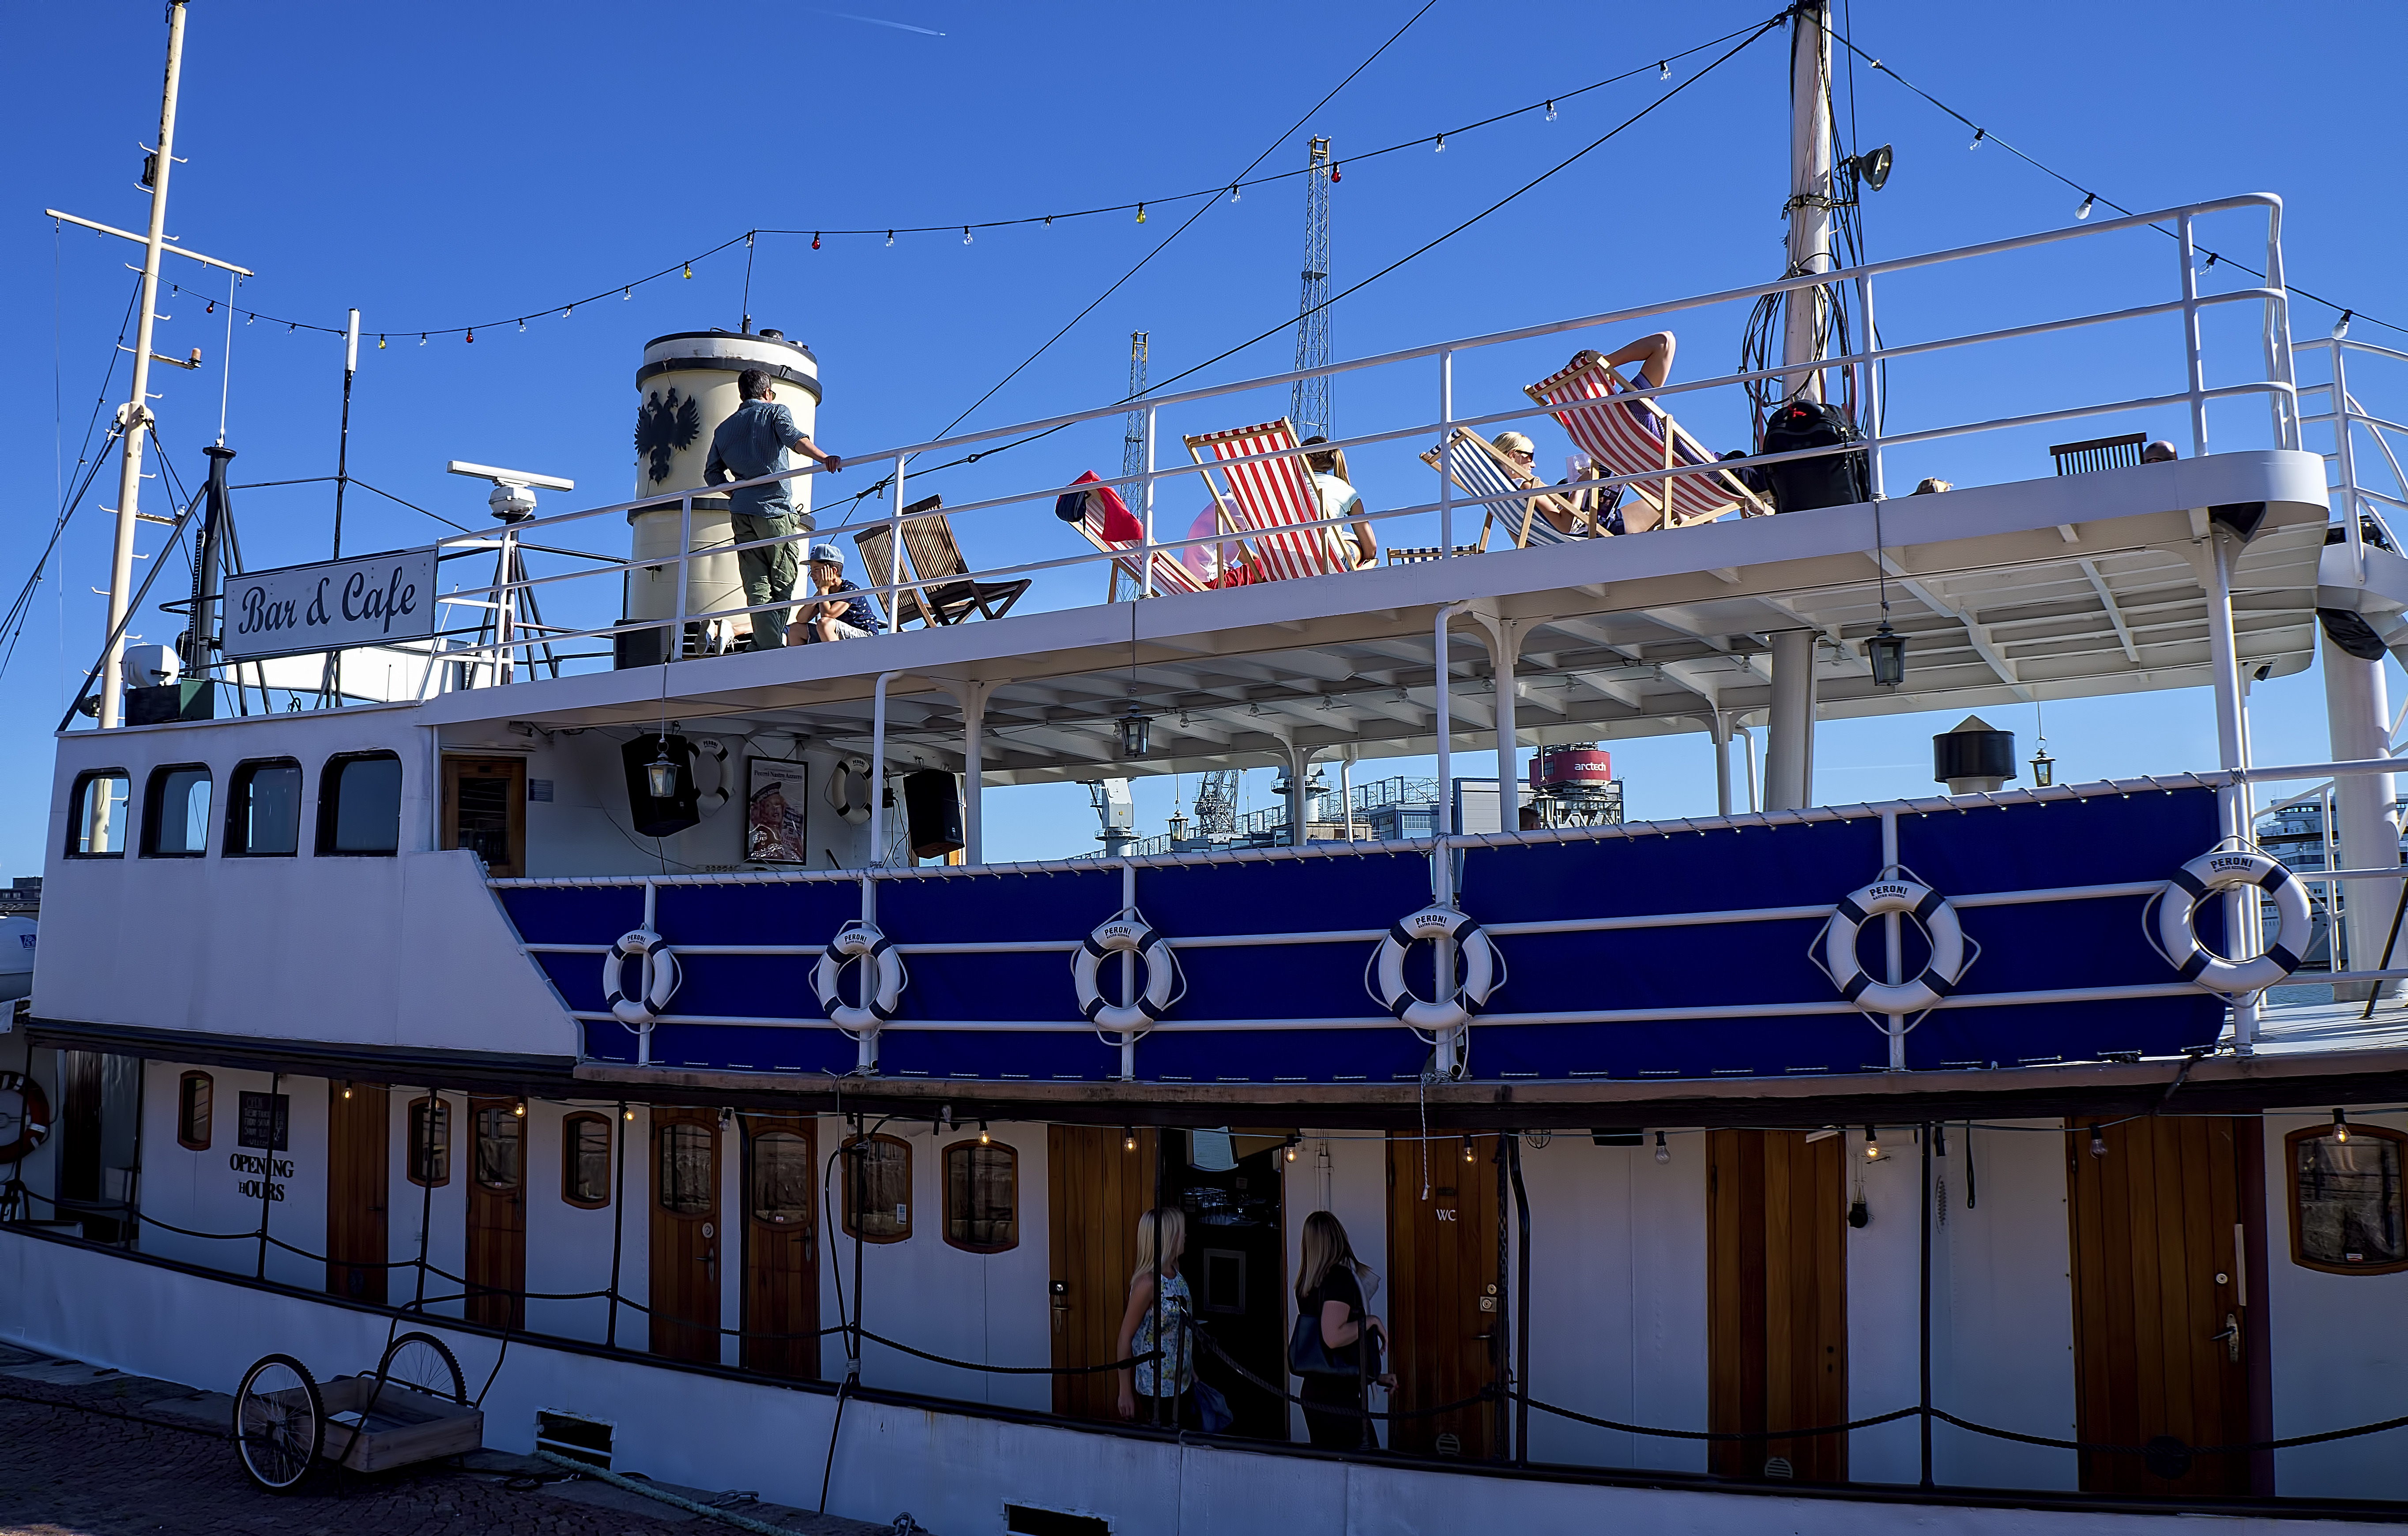
cafe, boat, ship, bar, transport, vehicle, mast, harbor, ferry, ii, finland, helsinki, watercraft, cruise ship, passenger, ms, nikolai, nikolaiii, passenger ship, freight transport